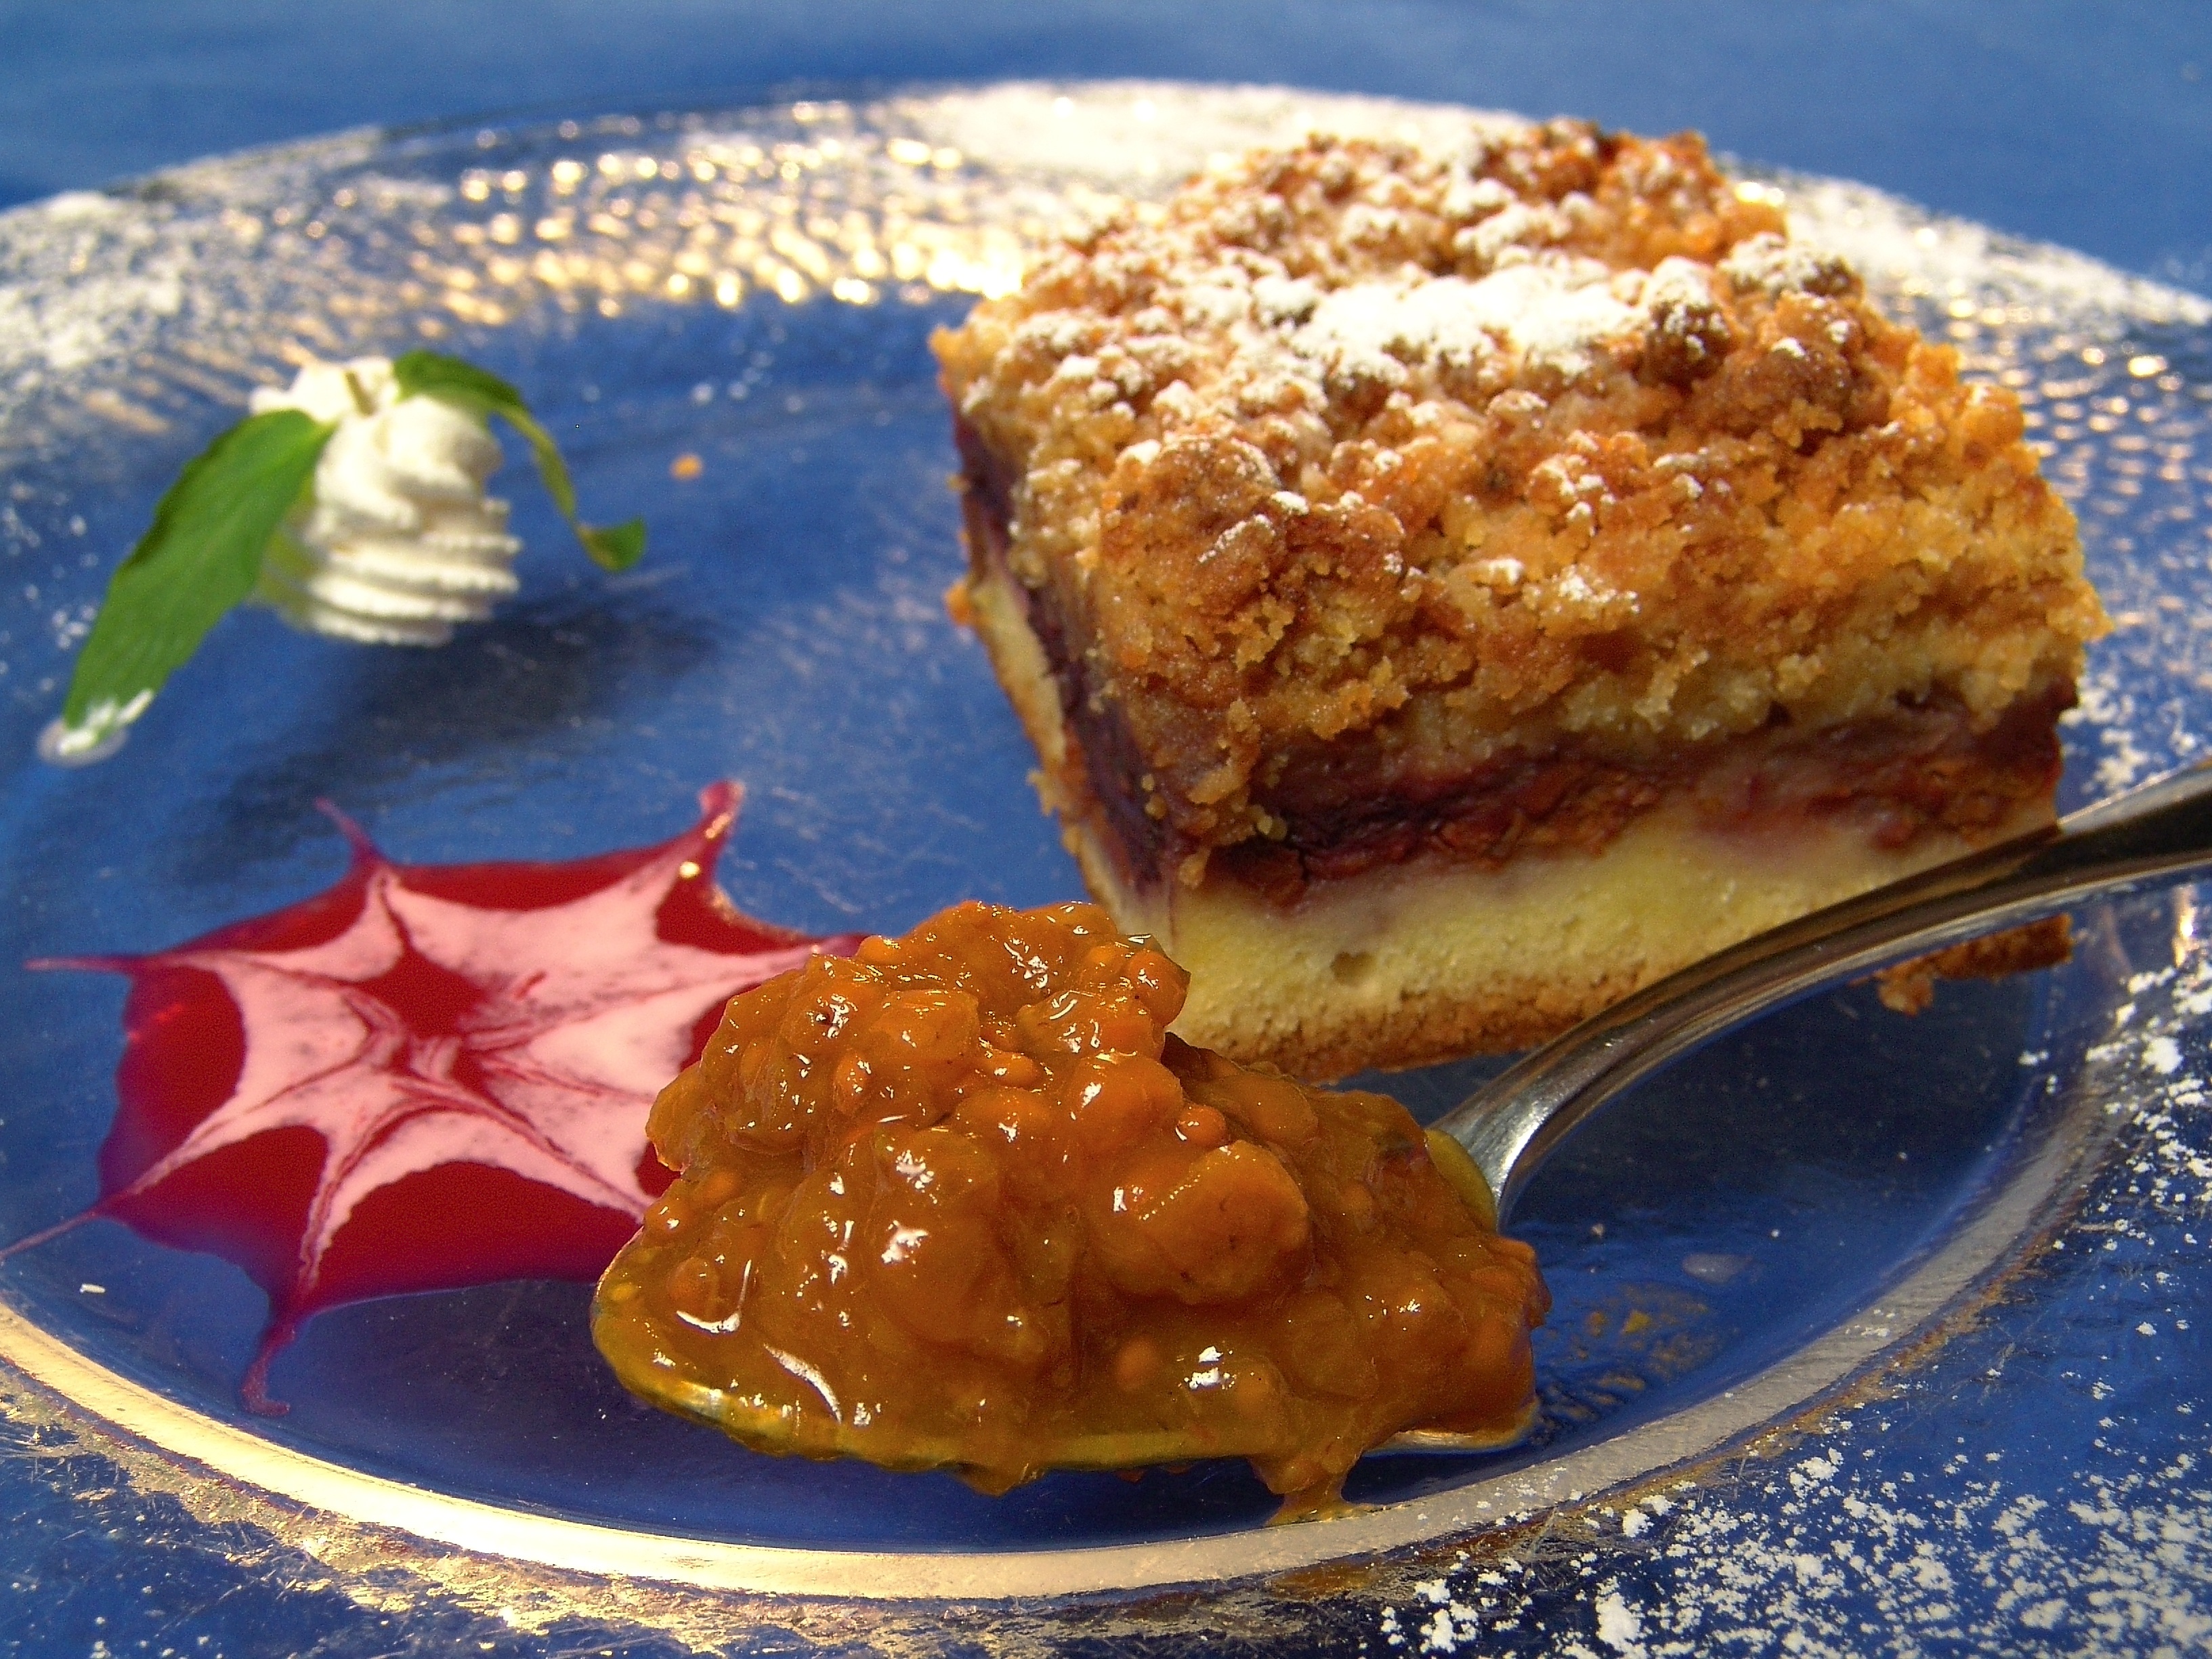
fruit, dish, meal, food, produce, plate, breakfast, dessert, cuisine, delicious, spoon, jam, bright, baked goods, cakes, sea buckthorn, on a blue background